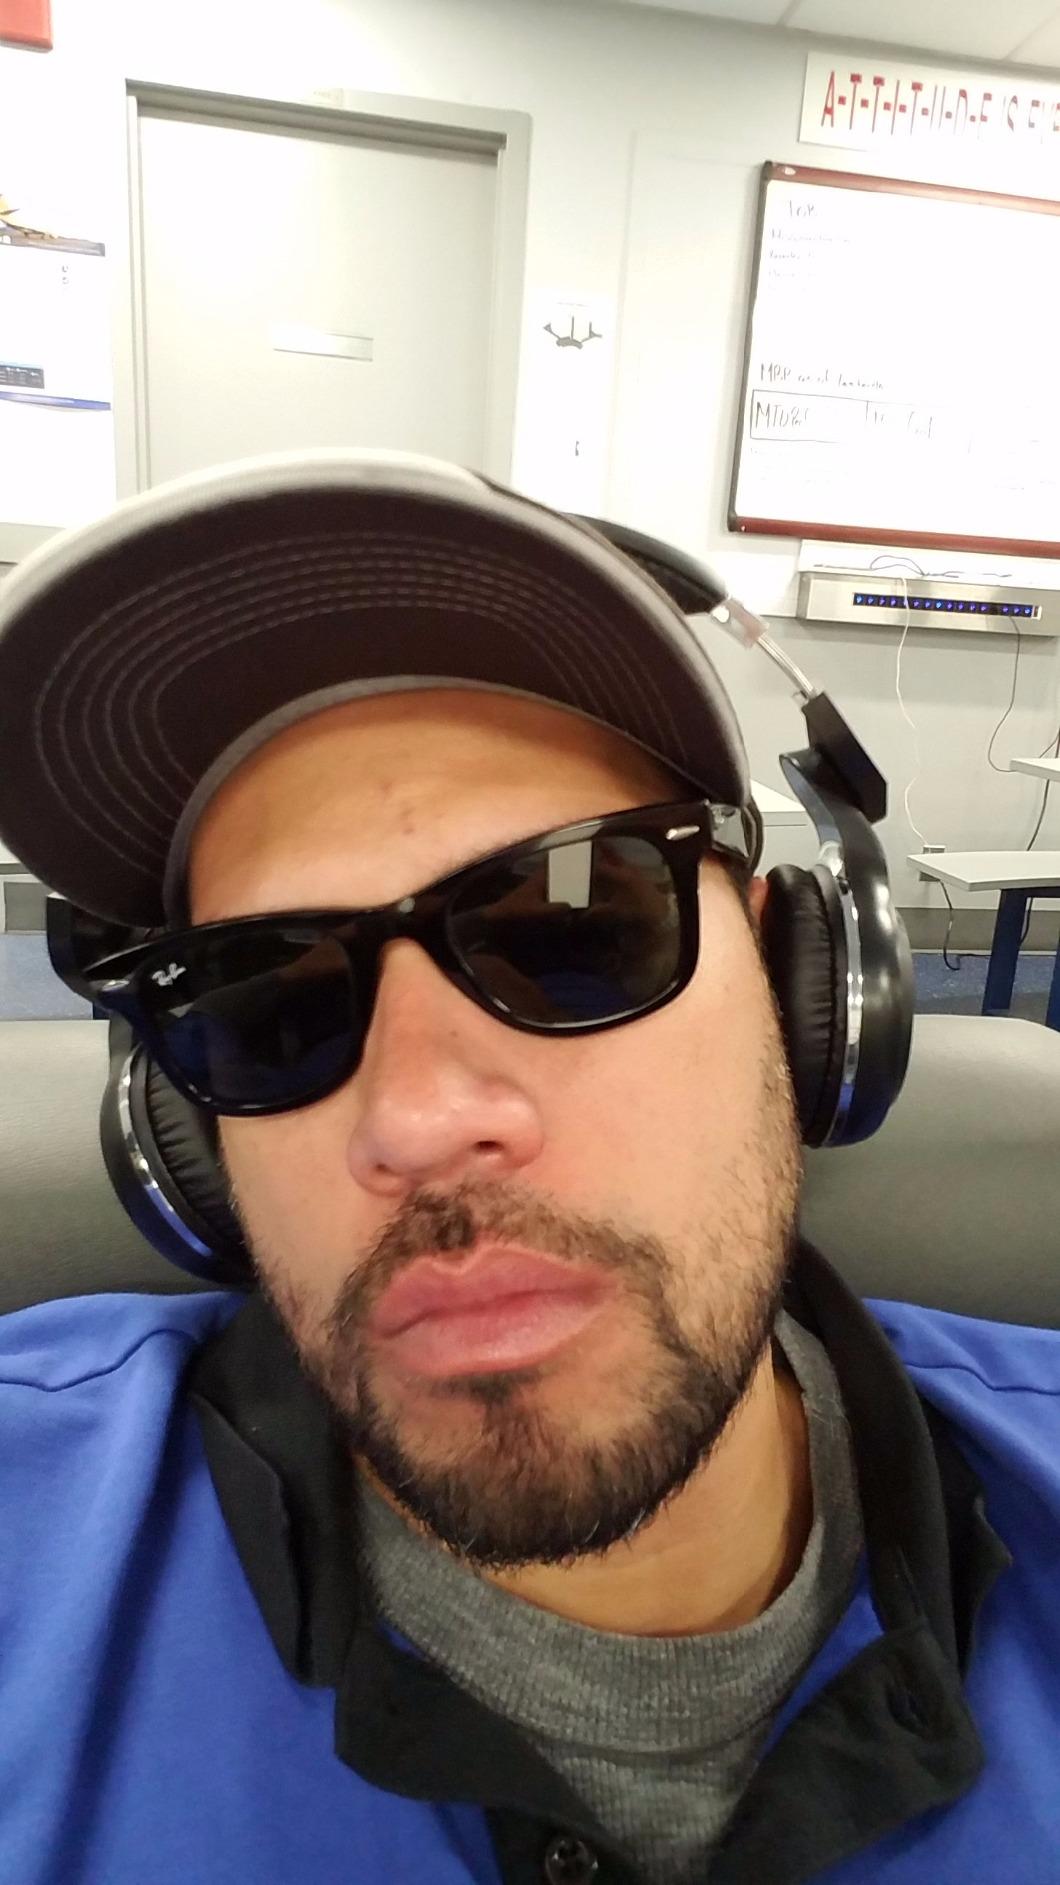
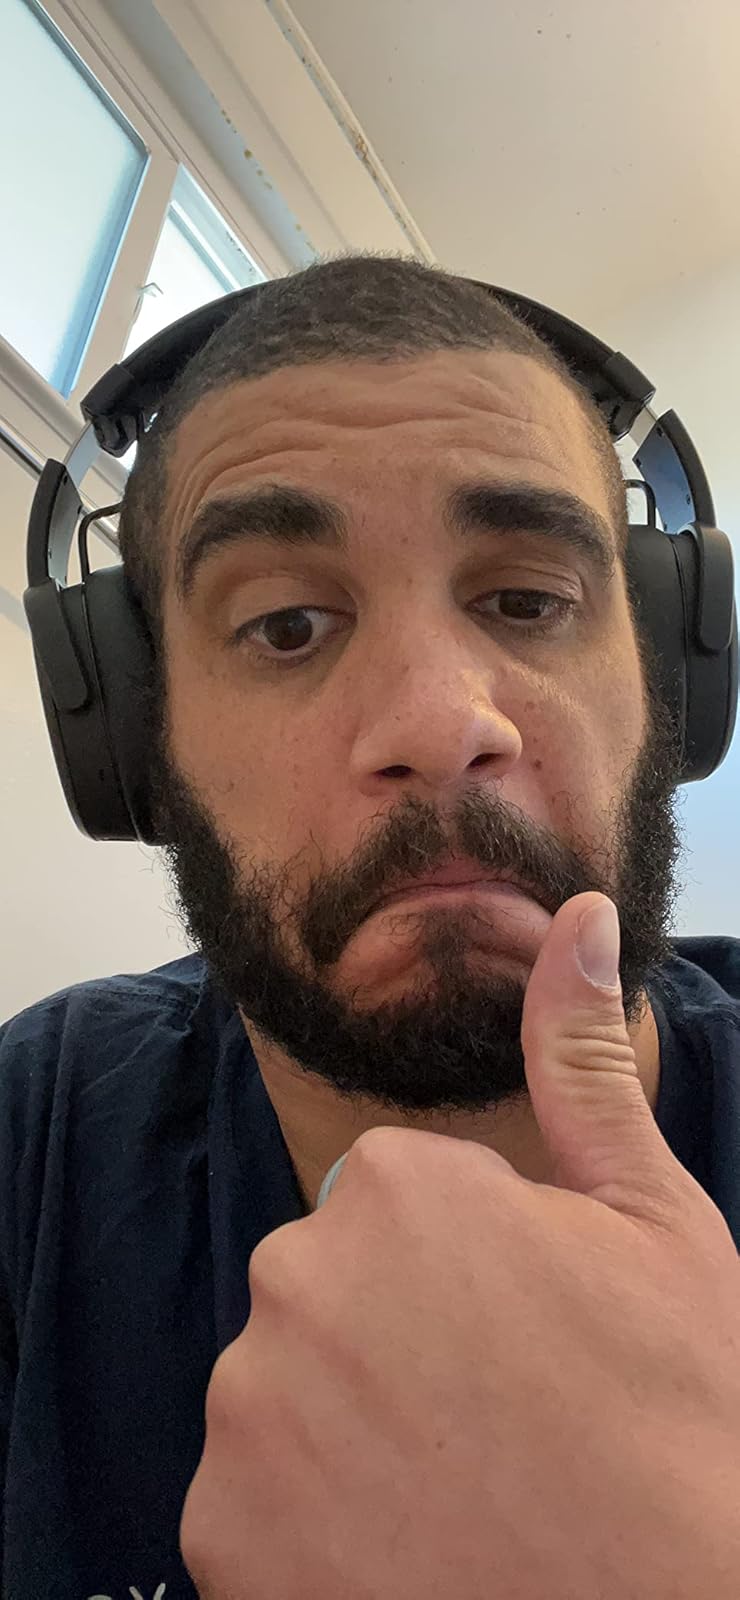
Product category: headphones
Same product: no